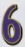
Number: 6